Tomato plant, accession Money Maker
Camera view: vertical (180 deg); turntable rotation: 240 degrees
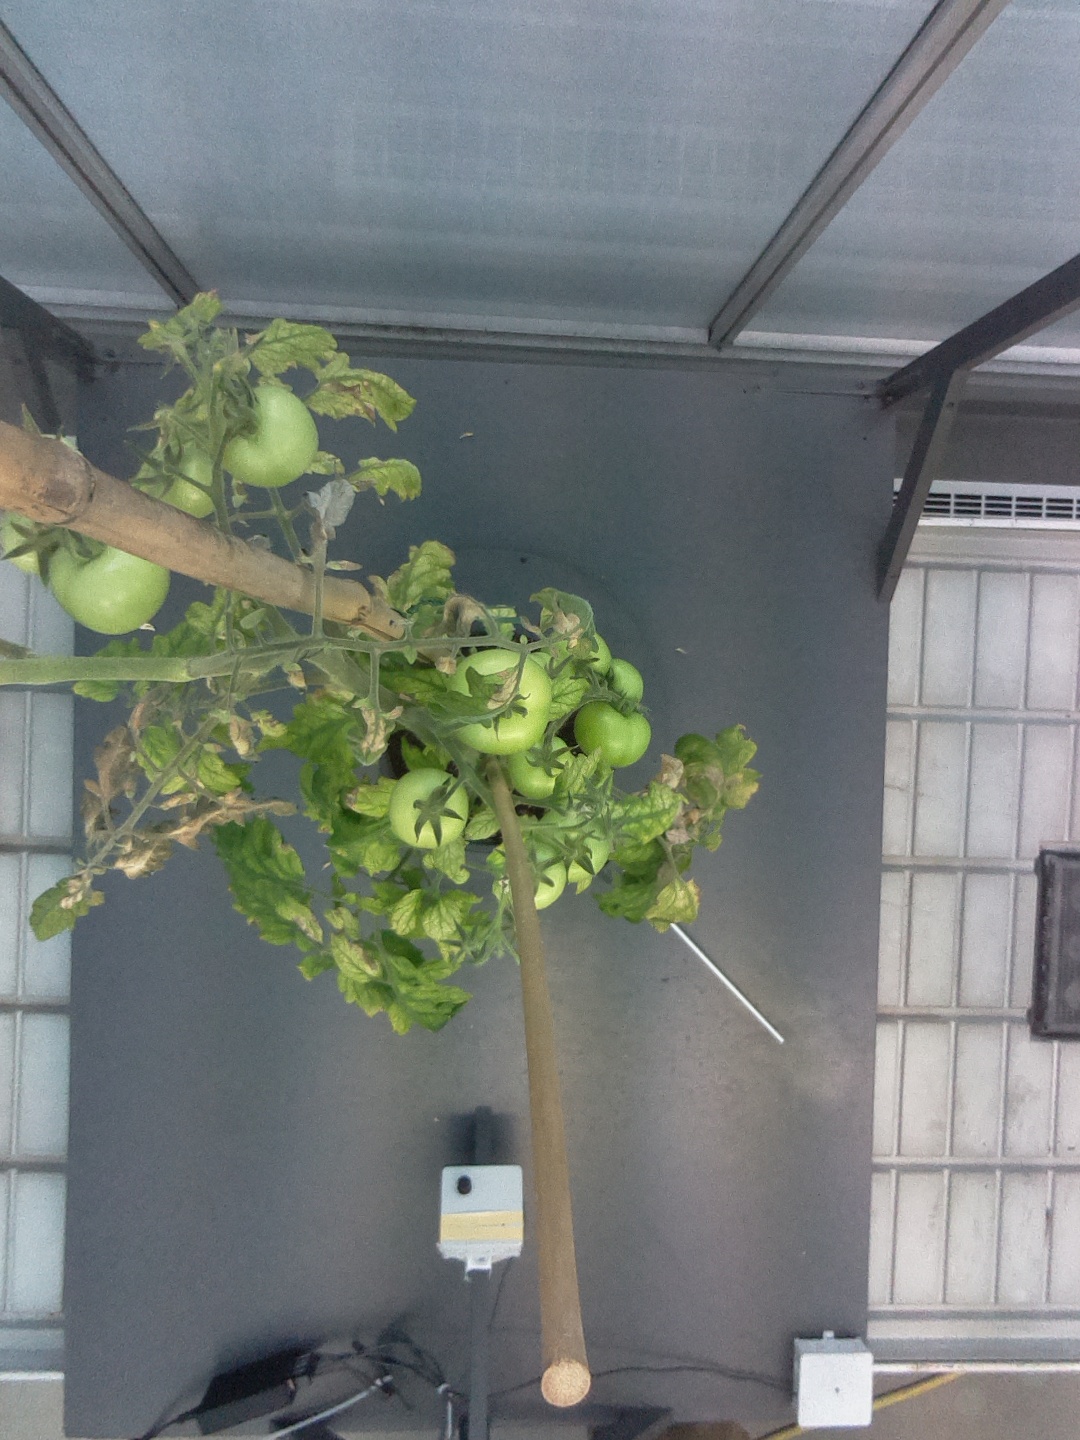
BBCH growth stage 79: 90% -100% of final fruit size